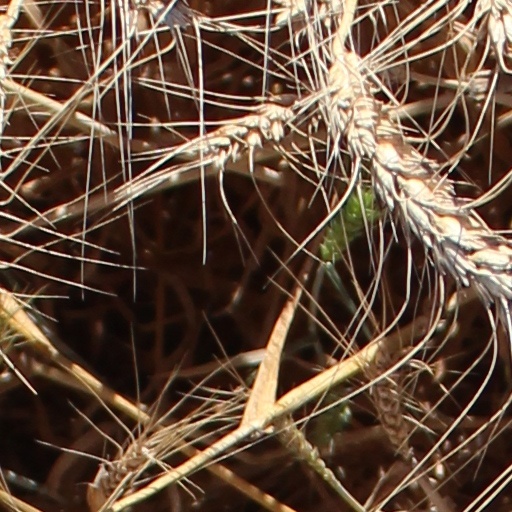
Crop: wheat